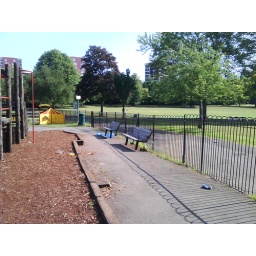
Litter (empty drink bottles &amp;amp; cans) and carrier bags in children's play area.29th June 2009 - Monday morning 9:20am